Happy Hours (TV series)

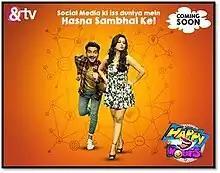

Happy Hours is an Indian Hindi comedy television series, which is broadcast on &TV. The series is produced by Essel Vision Productions and Diamond Pictures.